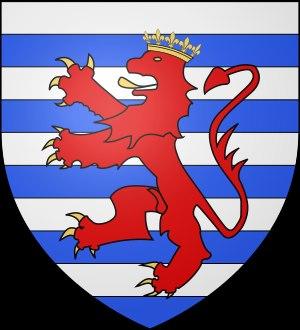
Villard-de-Lans [vilaʁ.də.lɑ̃] est une commune française située, géographiquement dans le massif du Vercors, administrativement dans le département de l'Isère, en région Auvergne-Rhône-Alpes et, autrefois rattachée à l'ancienne province du Dauphiné.
L'histoire de Villard-de-Lans, principale ville du massif du Vercors septentrional et isérois, secteur également connu sous le vocable des « Quatre-Montagnes » ou du « Val de Lans » est liée à cette partie de la montagne.
Le château de Sassenage, autrefois dénommé château Bérenger est un monument historique situé dans la commune de Sassenage, dans le département de l'Isère et la région Auvergne-Rhône-Alpes et, autrefois, dans la province du Dauphiné.